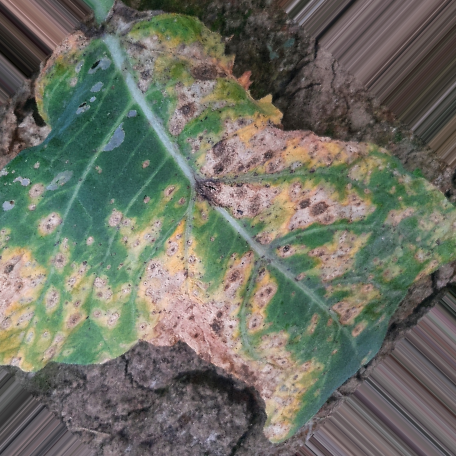
Label: Downy Mildew